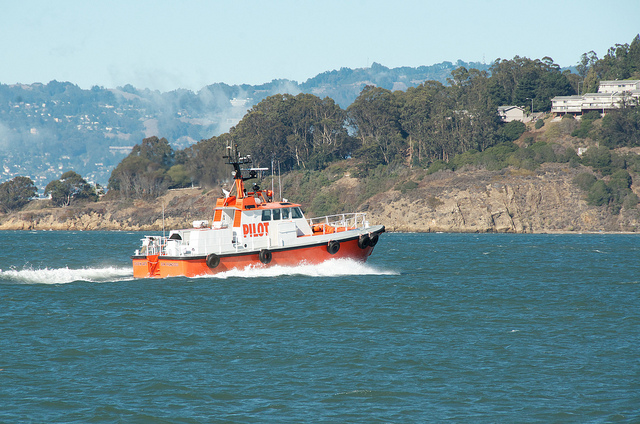
A boat traveling through the water towards a rocky shore.

A boat speeds through the channel patrolling the waters.

An orange and white pilot boat riding on the water.